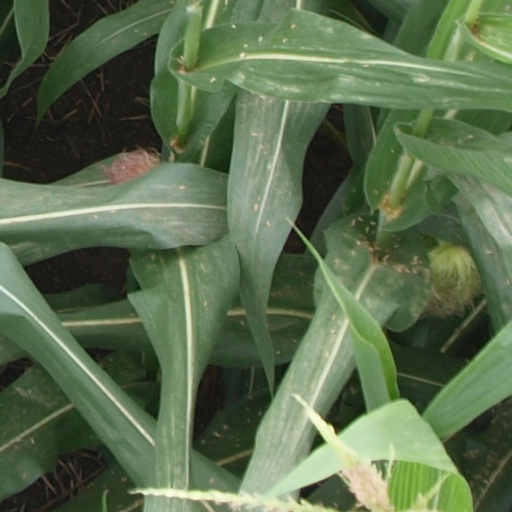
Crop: maize; corn